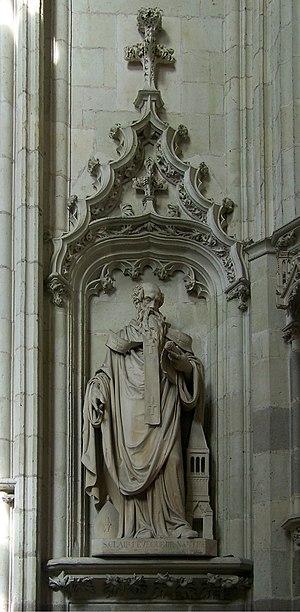
Saint Clair, premier évêque de Nantes. Statue de la travée sud de la cathédrale.
Saint Clair de Nantes fut le premier évêque de Nantes vers la fin du IIIᵉ siècle.
L'évêque de Nantes est à la tête du diocèse catholique français de Nantes, en Bretagne. Le diocèse couvre le département de Loire-Atlantique. L'évêque de Nantes siège dans la Cathédrale Saint-Pierre-et-Saint-Paul située dans la cité de Nantes. L'évêché de Nantes est suffragant de l'archevêché de Tours jusqu'en 2003, puis de l'archevêché de Rennes à partir de cette date. La création de l'évêché remonte au IVᵉ siècle.